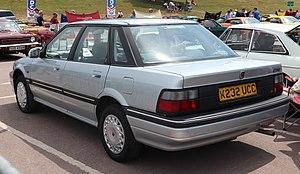
La Rover 400 est une gamme d'automobile familiale fabriquée par l'ancien constructeur anglais Rover de 1990 à 1999 dans l'Usine de Longbridge. Elle sera lancée en 1990 puis en 1995. Elles sont remplacées en 1999 par la Rover 45. Elle était produite en collaboration avec Honda car la première génération était produite sur la base de la Concerto et la seconde génération sur celle de la Domani.